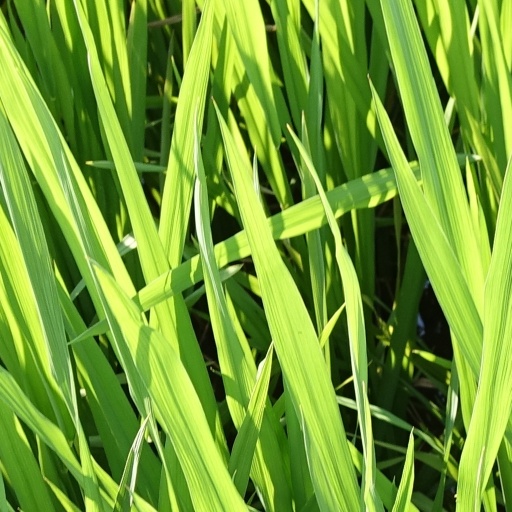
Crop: rice